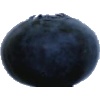
Label: blueberry